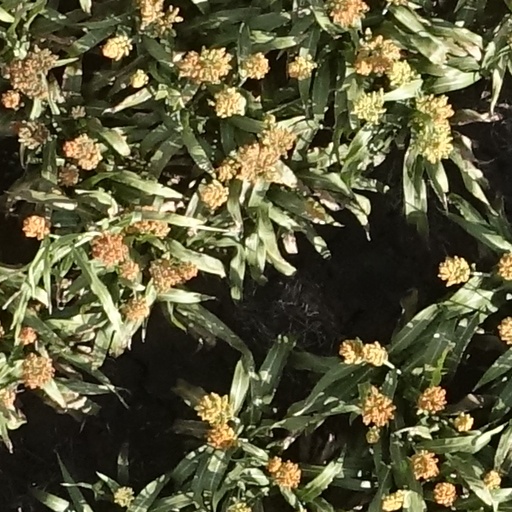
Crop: sorghum